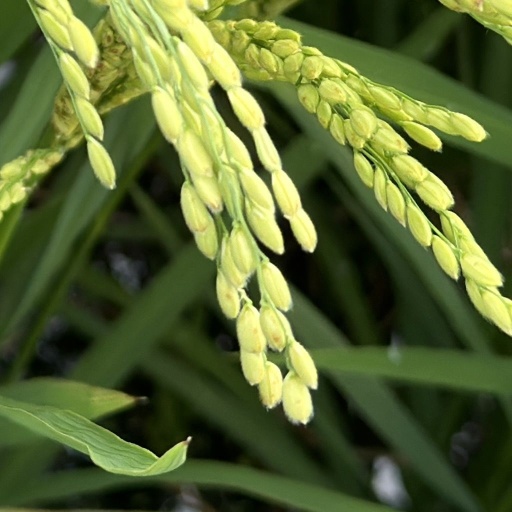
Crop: rice